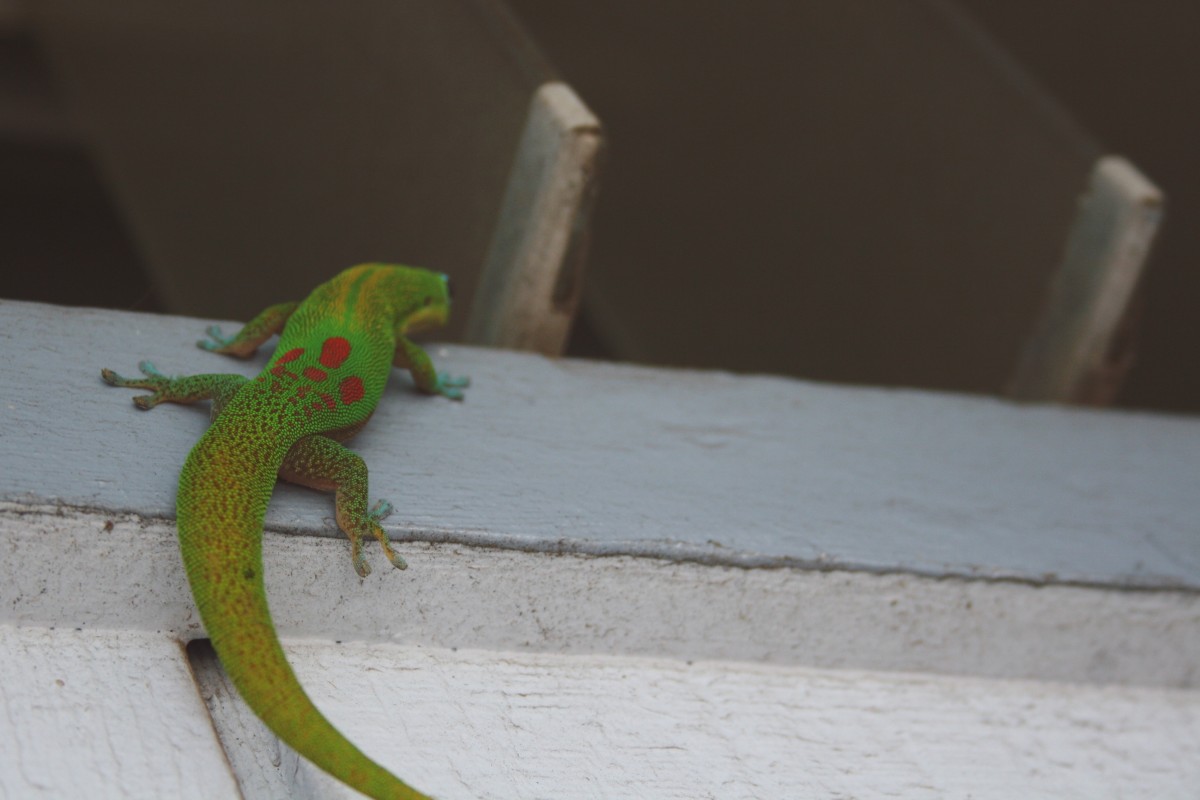
Tags: fauna, lizard, gecko, vertebrate